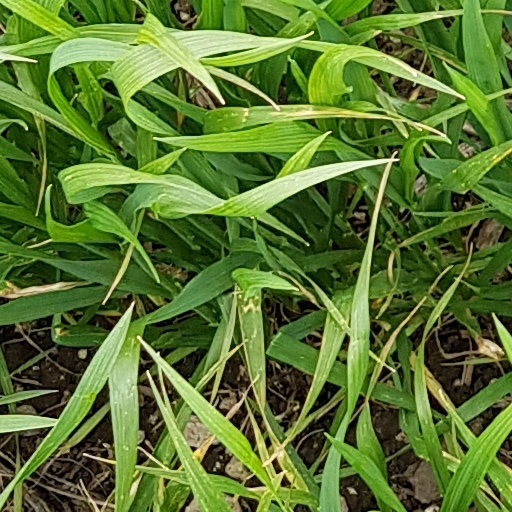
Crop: wheat